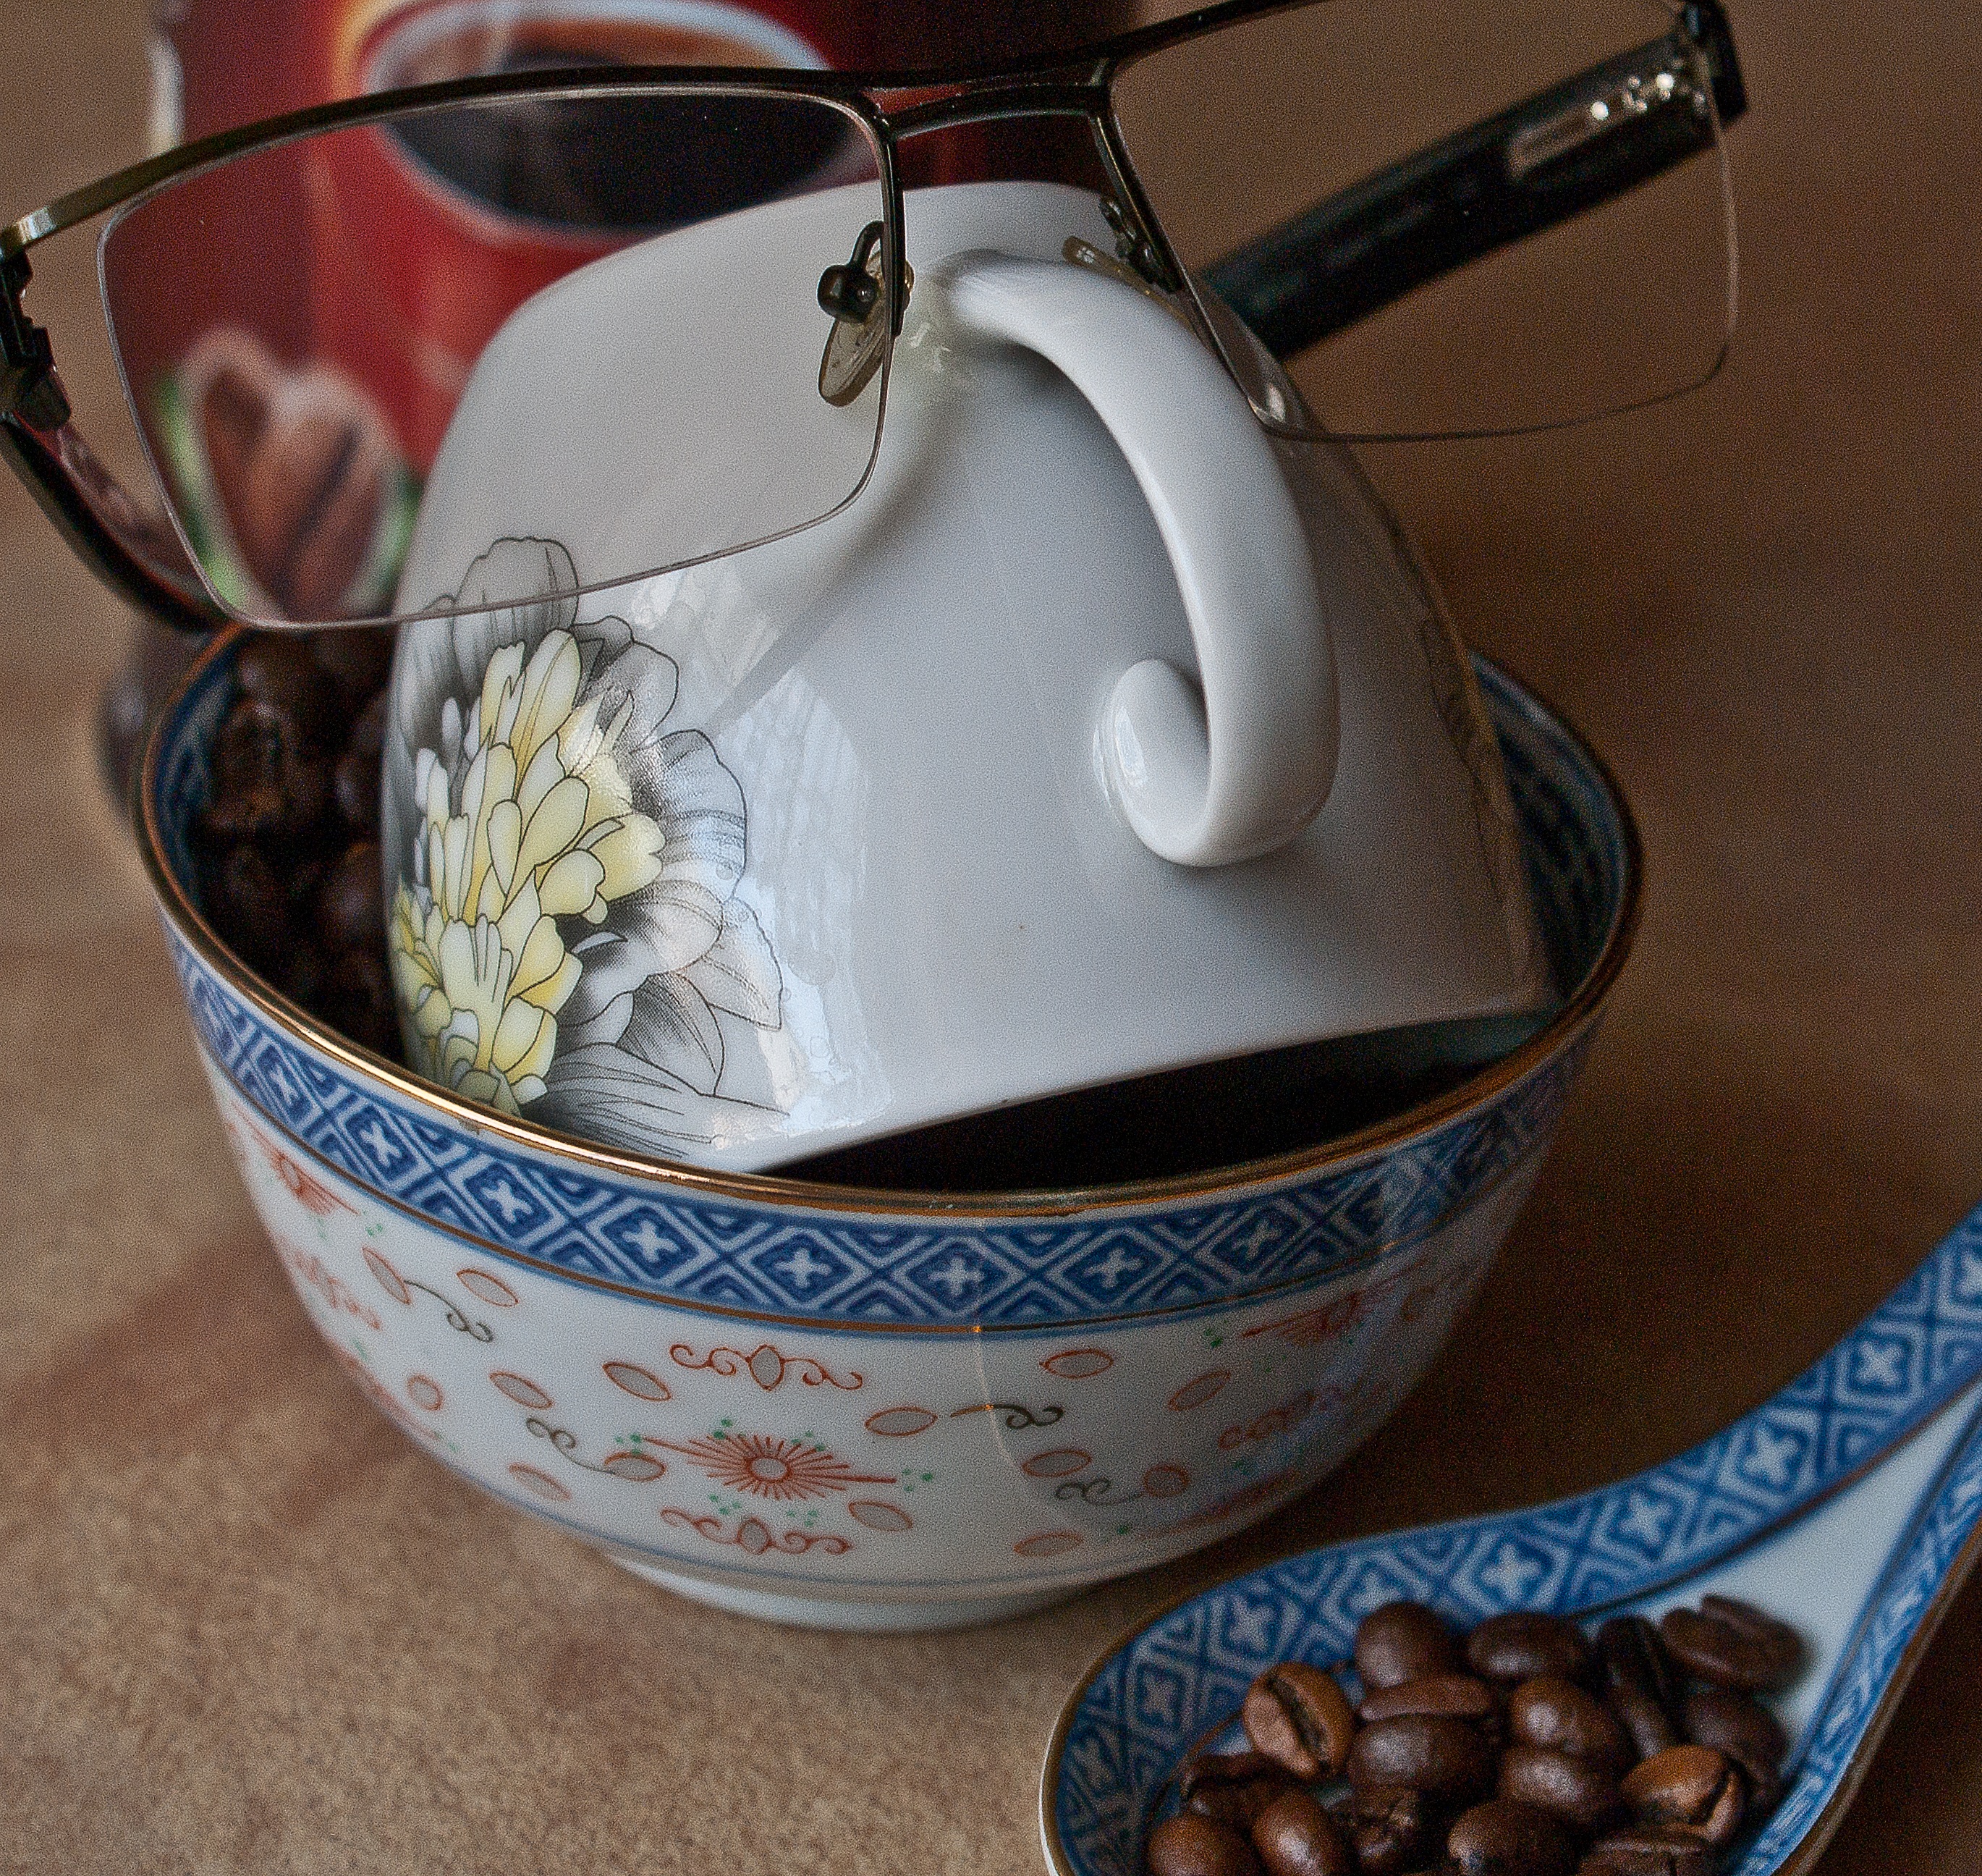
coffee, cup, dish, meal, food, produce, saucer, drink, breakfast, coffee cup, spoon, teacup, stand, glasses, composition, porcelain, abstraction, props, coffee beans, roasted coffee, grain coffee, virtuoso technique and great, the layout of, a joke, coffee drinker, gourmet coffee, coffee aficionado